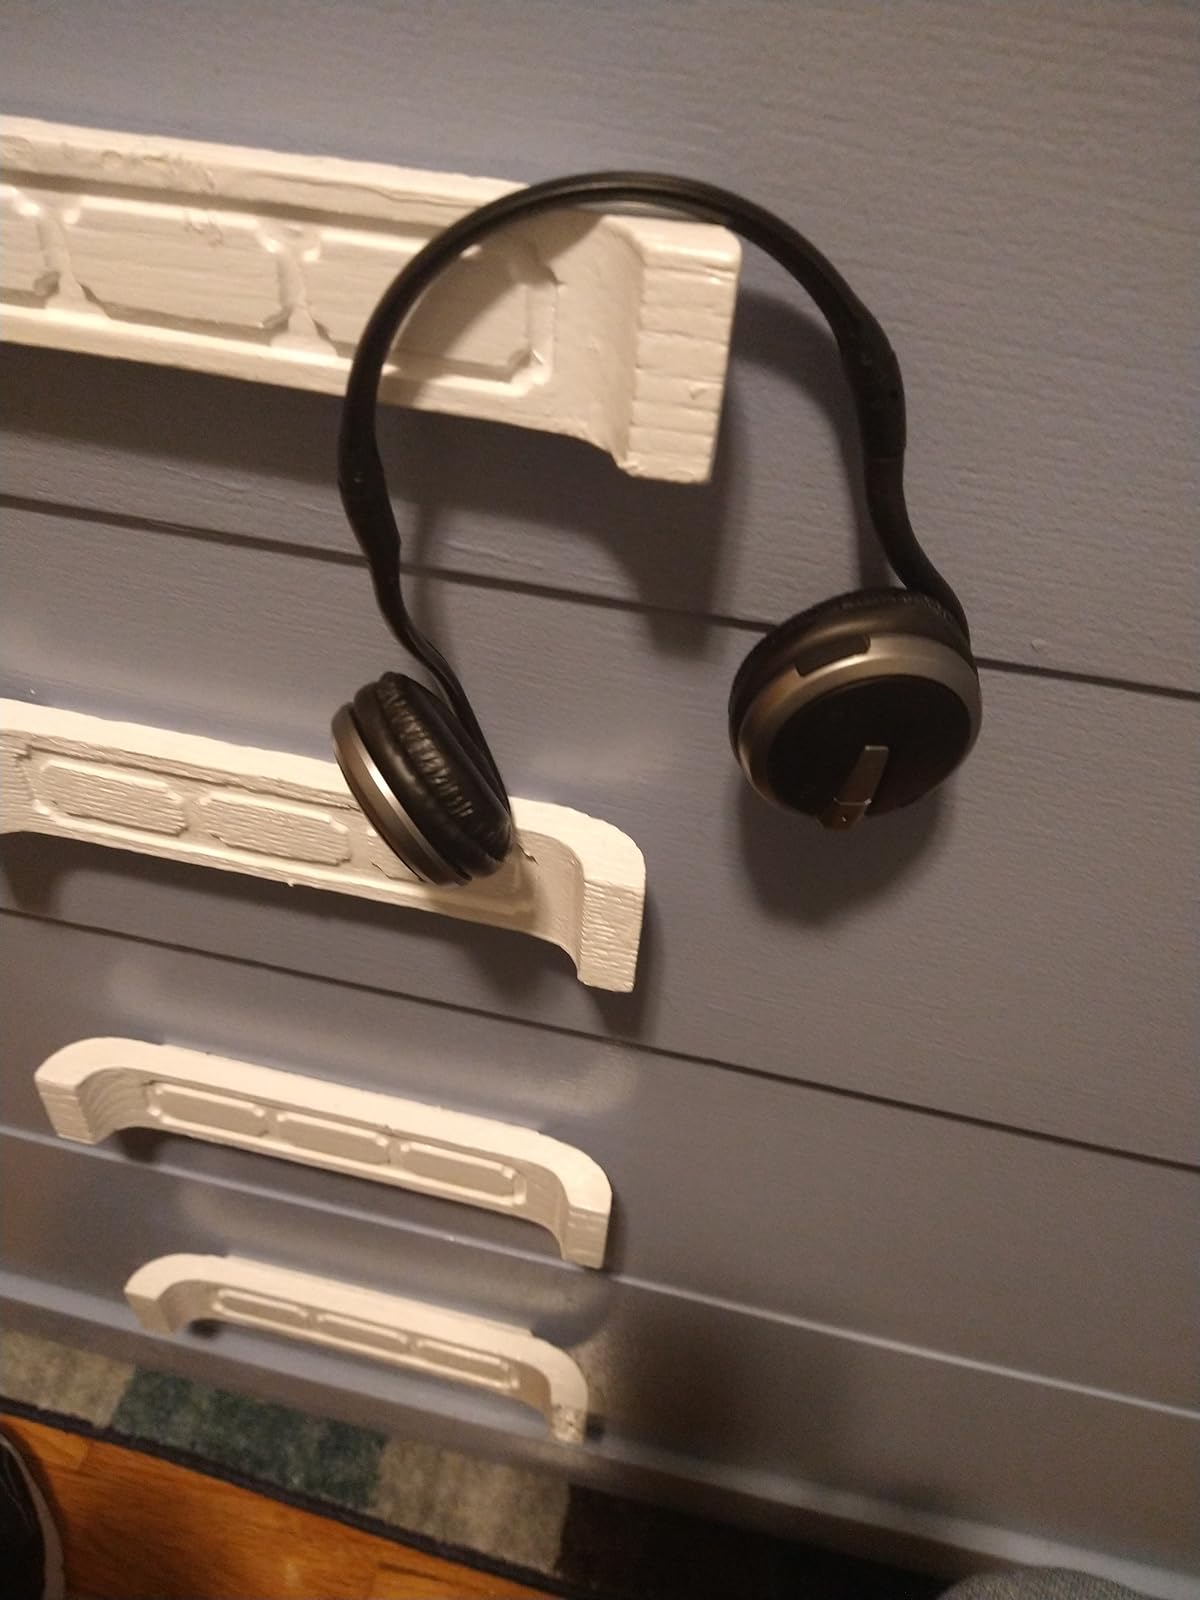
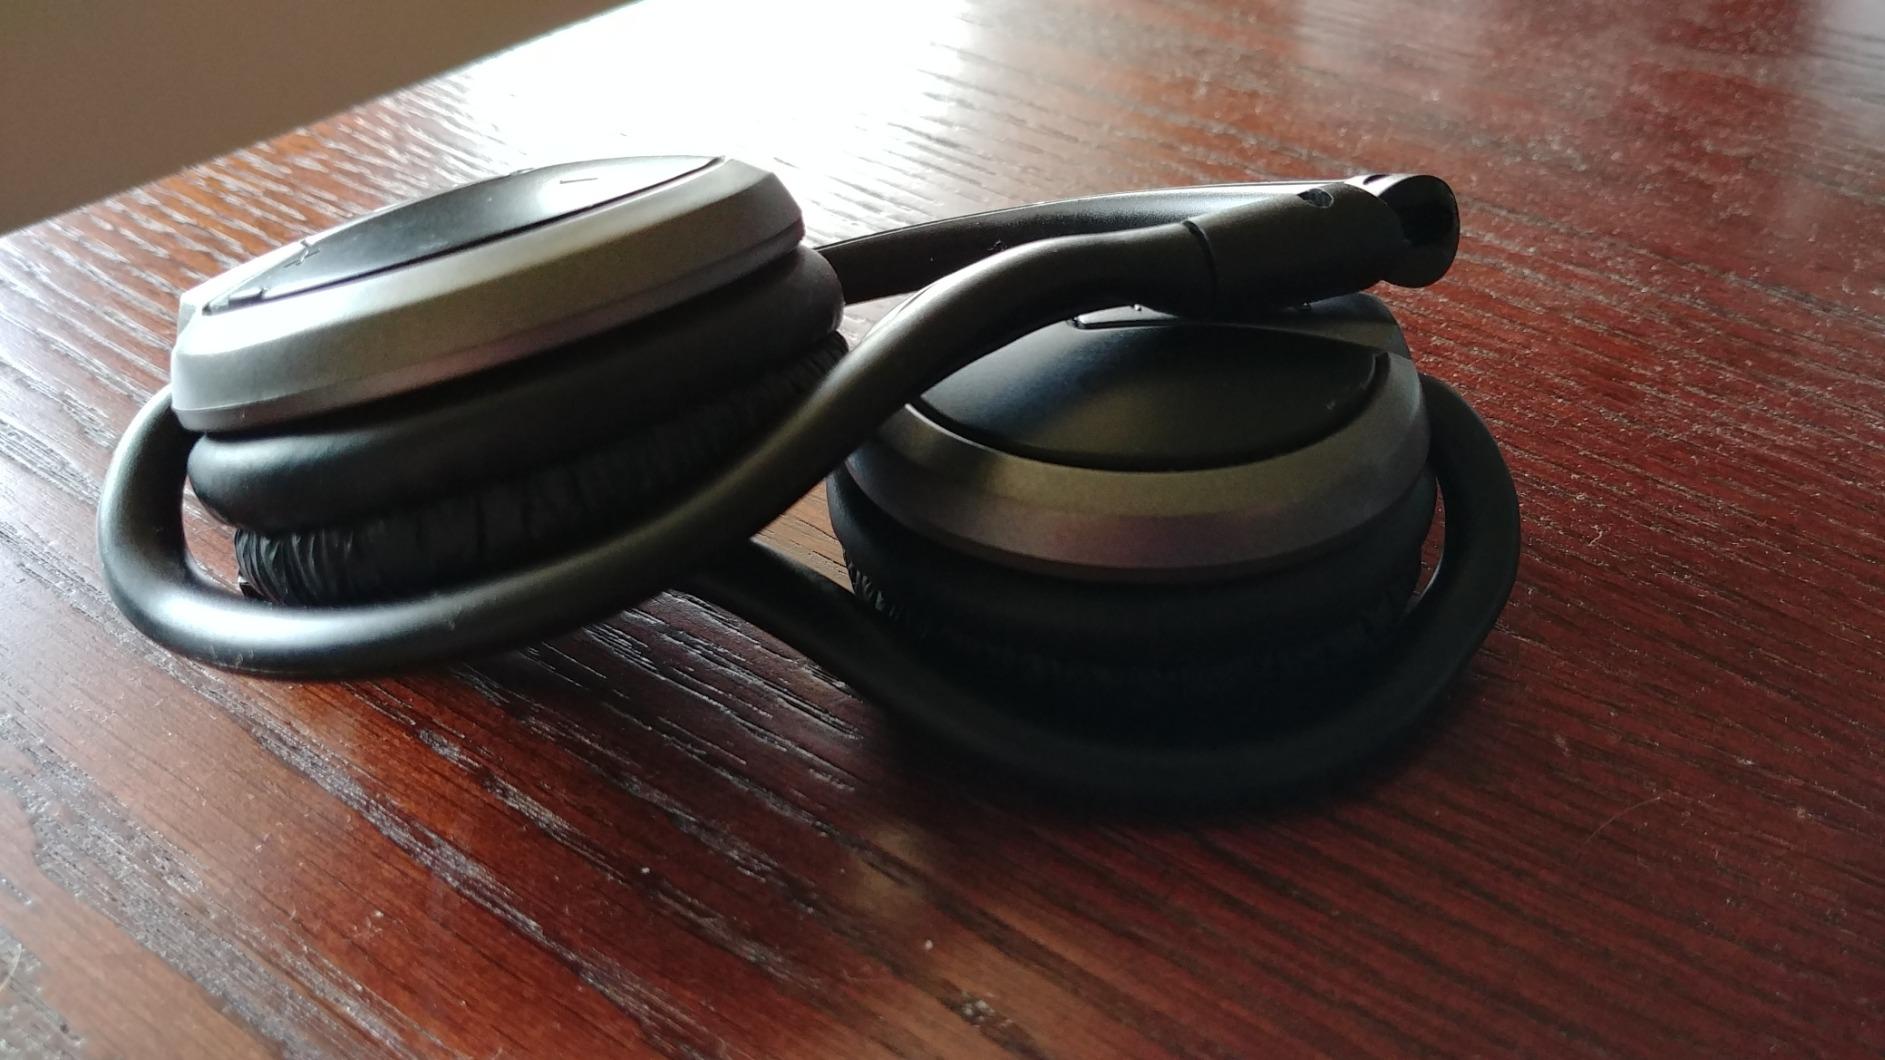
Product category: headphones
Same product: yes